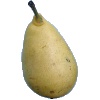
Label: Pear 2